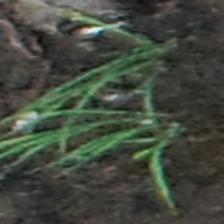
Label: clustered